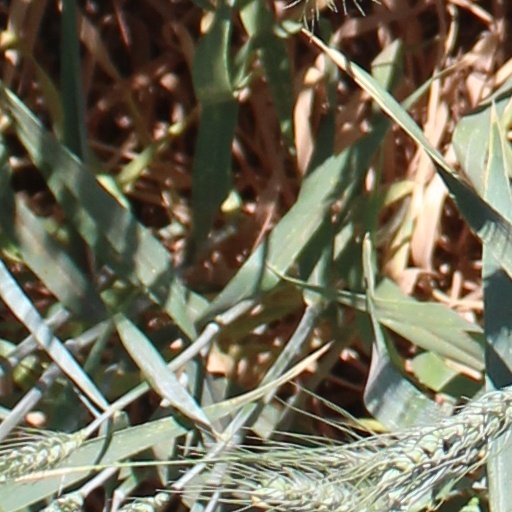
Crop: wheat